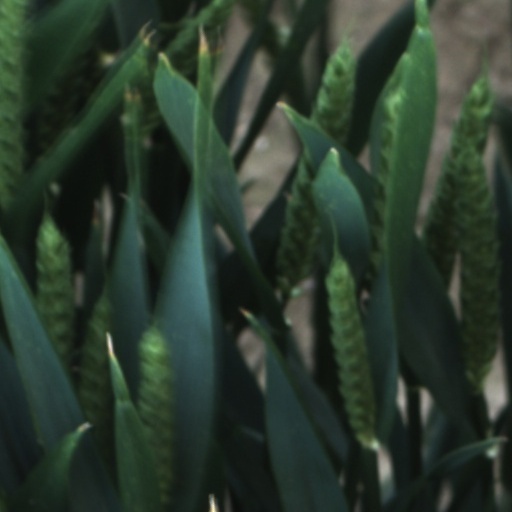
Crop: wheat